E. T. A. Hoffmann

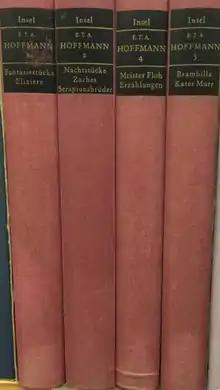
Four volume set of Hoffmann's writings

Hoffmann is one of the best-known representatives of German Romanticism, and a pioneer of the fantasy genre, with a taste for the macabre combined with realism that influenced such authors as Edgar Allan Poe (1809–1849), Nikolai Gogol (1809–1852), Charles Dickens (1812–1870), Charles Baudelaire (1821–1867), George MacDonald (1824–1905), Fyodor Dostoevsky (1821–1881), Vernon Lee (1856–1935), Franz Kafka (1883–1924) and Alfred Hitchcock (1899–1980). Hoffmann's story "Das Fräulein von Scuderi" is sometimes cited as the first detective story and a direct influence on Poe's "The Murders in the Rue Morgue"; Characters from it also appear in the opera "Cardillac" by Paul Hindemith.